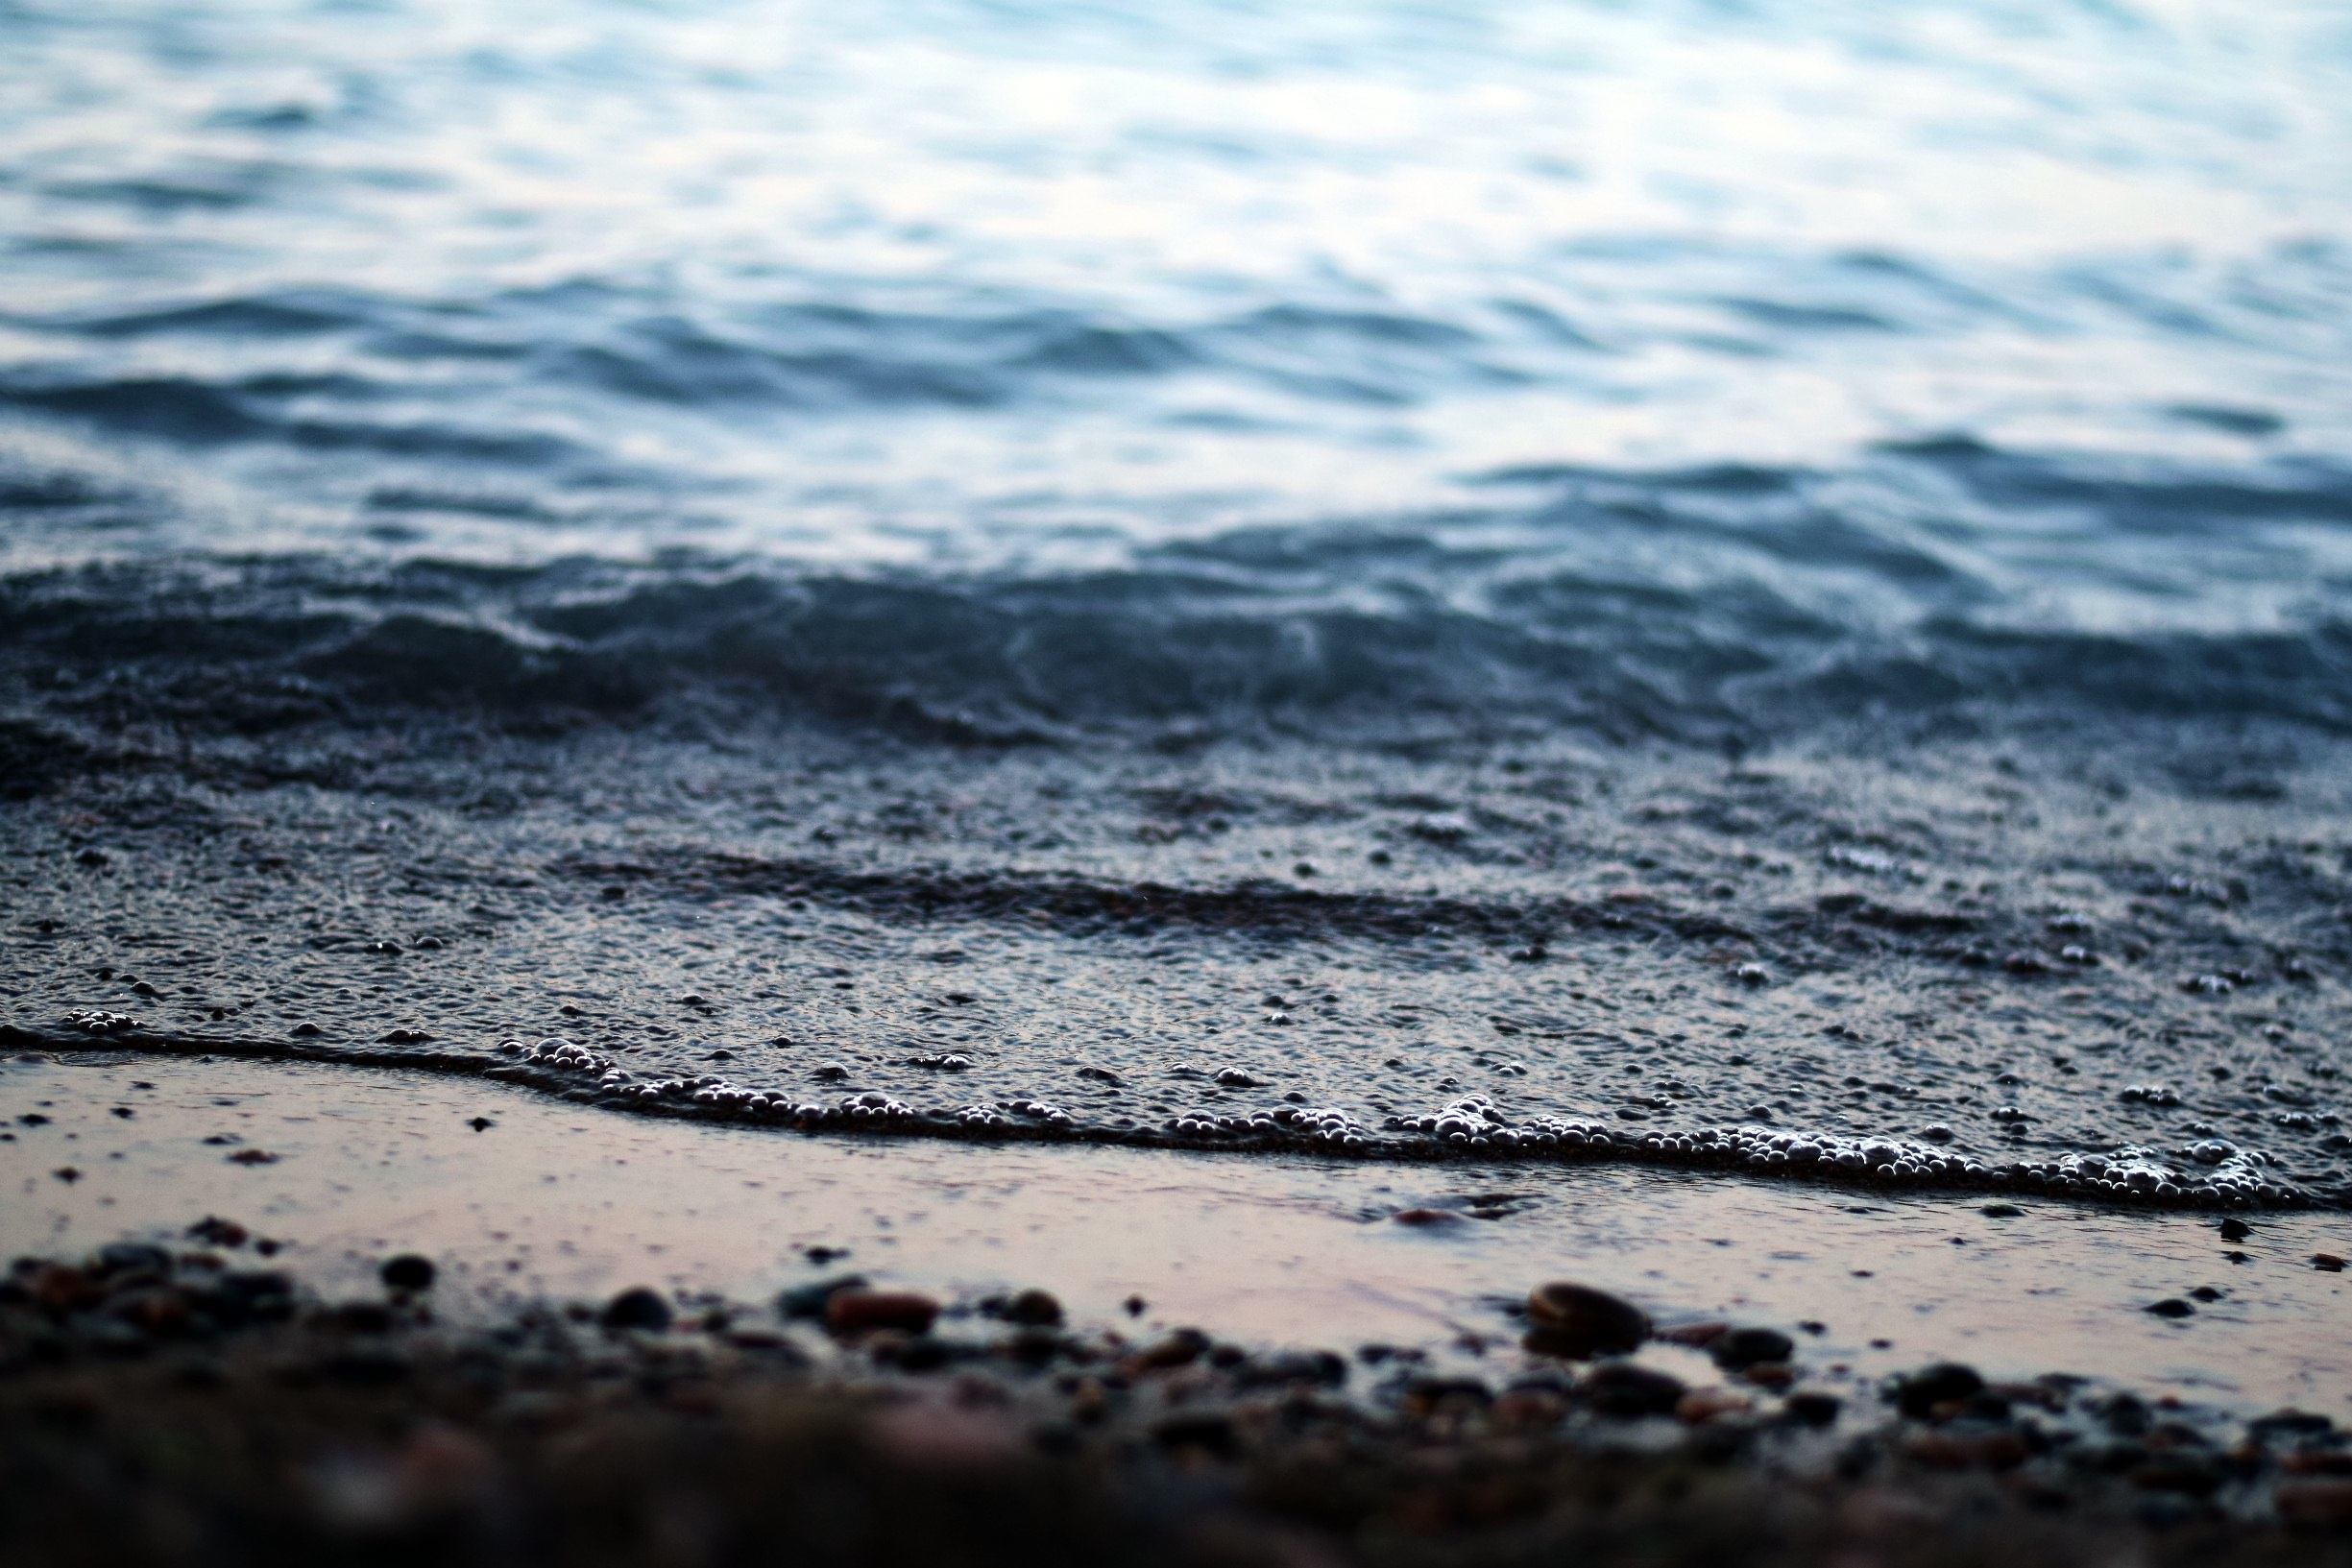
beach, sea, coast, water, sand, rock, ocean, horizon, cloud, sunset, sunlight, morning, shore, wave, material, body of water, mudflat, wind wave